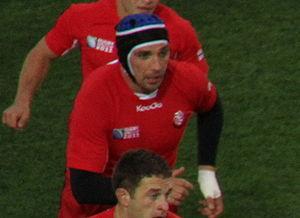
Le Stade olympique de Chambéry rugby est la section rugby à XV du club omnisports Stade olympique de Chambéry, en Savoie.
Ilia Zedguinidze, né le 20 janvier 1977 à Tbilissi, est un joueur de rugby à XV géorgien. Il est capitaine de l'équipe de Géorgie et évolue au poste de deuxième ligne.